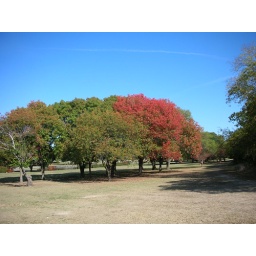
Aw, fall in Texas...you may get a red tree if you are lucky